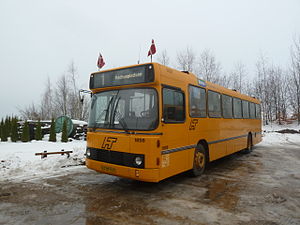
HUR Trafik / Design
Det gule design fra 1984. Bemærk det ændrede logo.
HUR Trafik var den division i Hovedstadens Udviklingsråd, der havde ansvaret for planlægning, realisering og styring af busser og lokalbaner i Hovedstadsregionen. HUR Trafik overtog i 2000 dette ansvar fra HT – Hovedstadsområdets Trafikselskab. Den 1. januar 2007 blev HUR Trafik lagt sammen med Storstrøms Trafikselskab og Vestsjællands Trafikselskab til det nye trafikselskab Movia, der herefter styrer trafikken øst for Storebælt, dog ikke Bornholm.